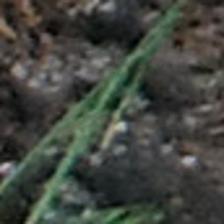
Label: single